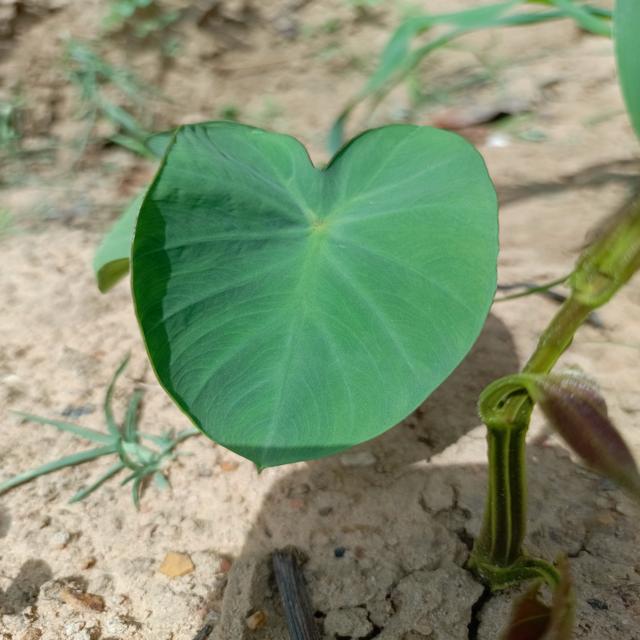
Label: Healthy